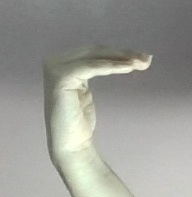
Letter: haa